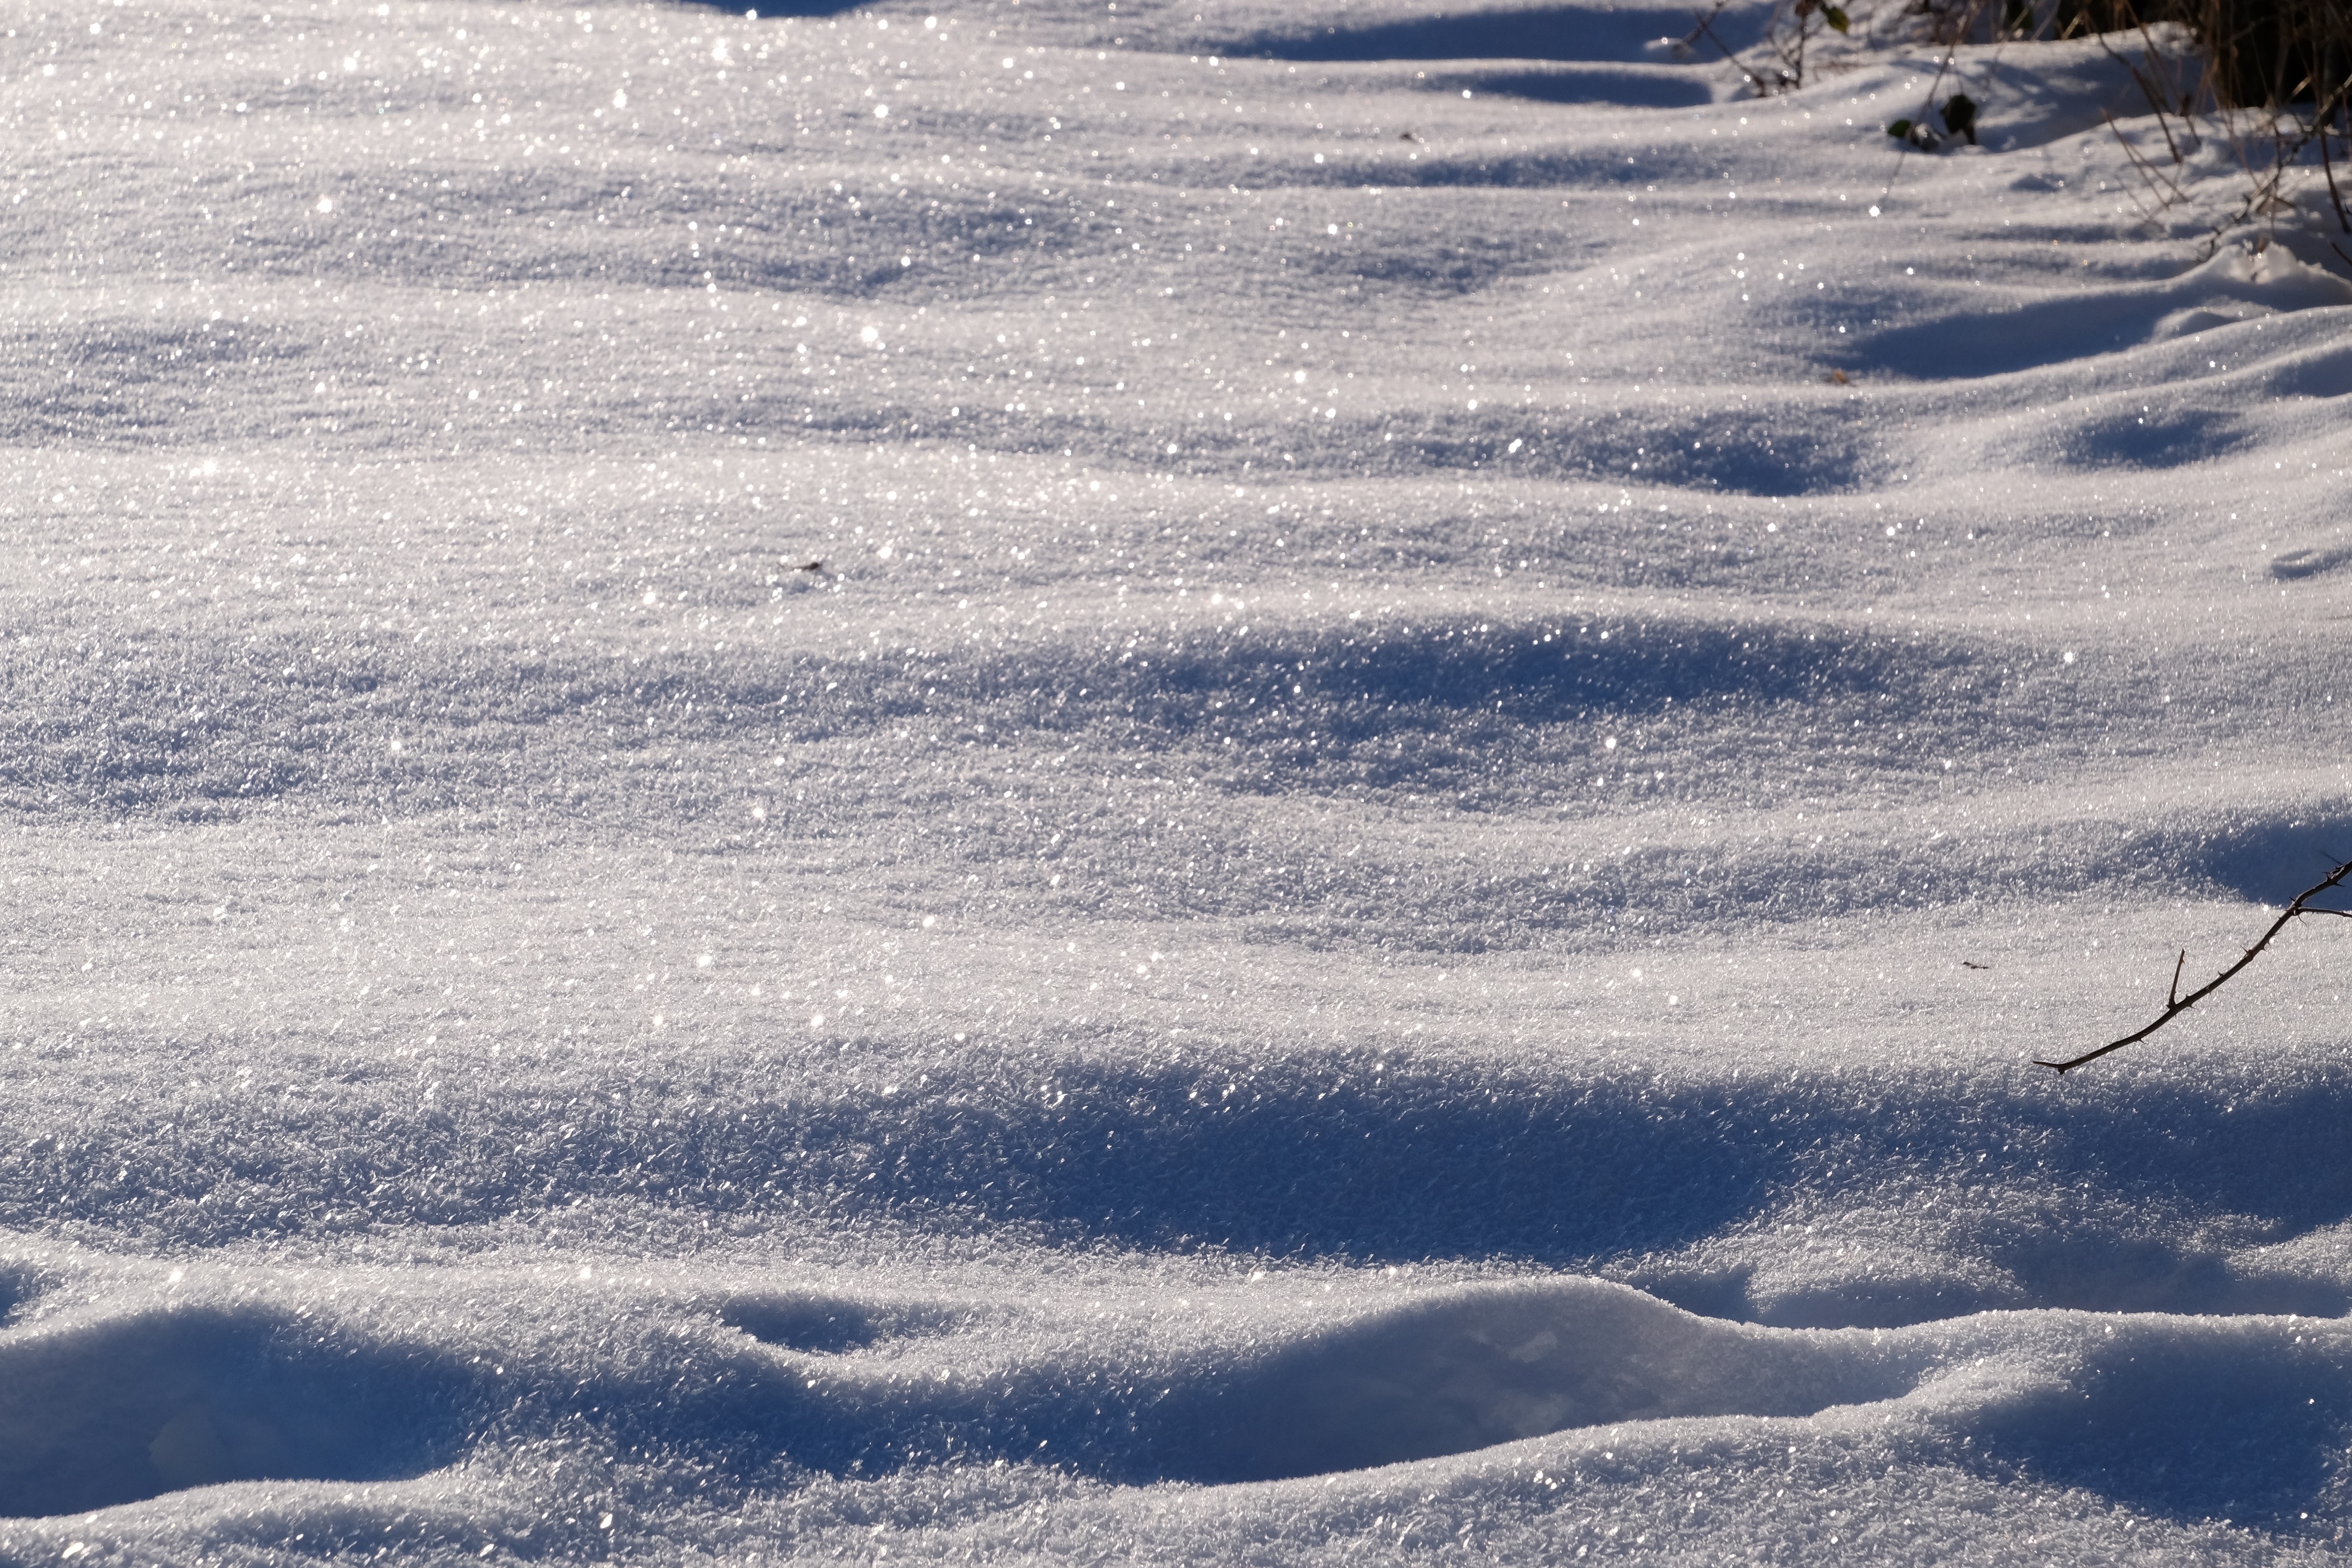
snow, cold, winter, wave, frost, ice, weather, arctic, season, flake, freezing, arctic ocean, january 2016, geological phenomenon, wind wave